The Amazing Race 3 (Latin American season)

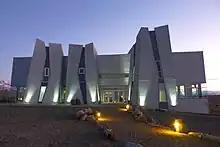
The Glaciarium in El Calafate was the Pit Stop for the first leg.

This season's first Detour was a choice between "Fardos" (Bales) or "Esquilar" (Shear). In "Fardos", teams had to roll a bale through a marked muddy course to receive their next clue. In "Esquilar", teams had to shear the wool off of a sheep using special scissors to receive their next clue.